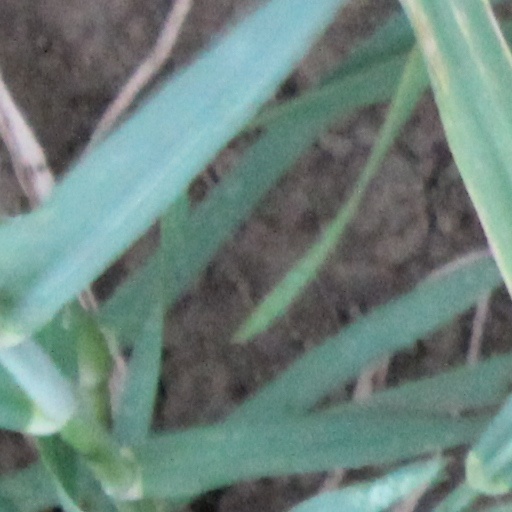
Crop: wheat